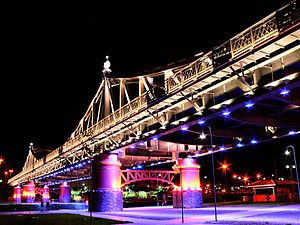
Manaus / Geografi / Klima
Broen Benjamin Constant bygget mellem 1892 og 1895
Manaus er en brasiliansk by. Byen er delstatshovedstad i Amazonas og har 2.145.444 indbyggere. Byen ligger ved Rio Negro-floden, nær udmundingen i Amazonfloden.